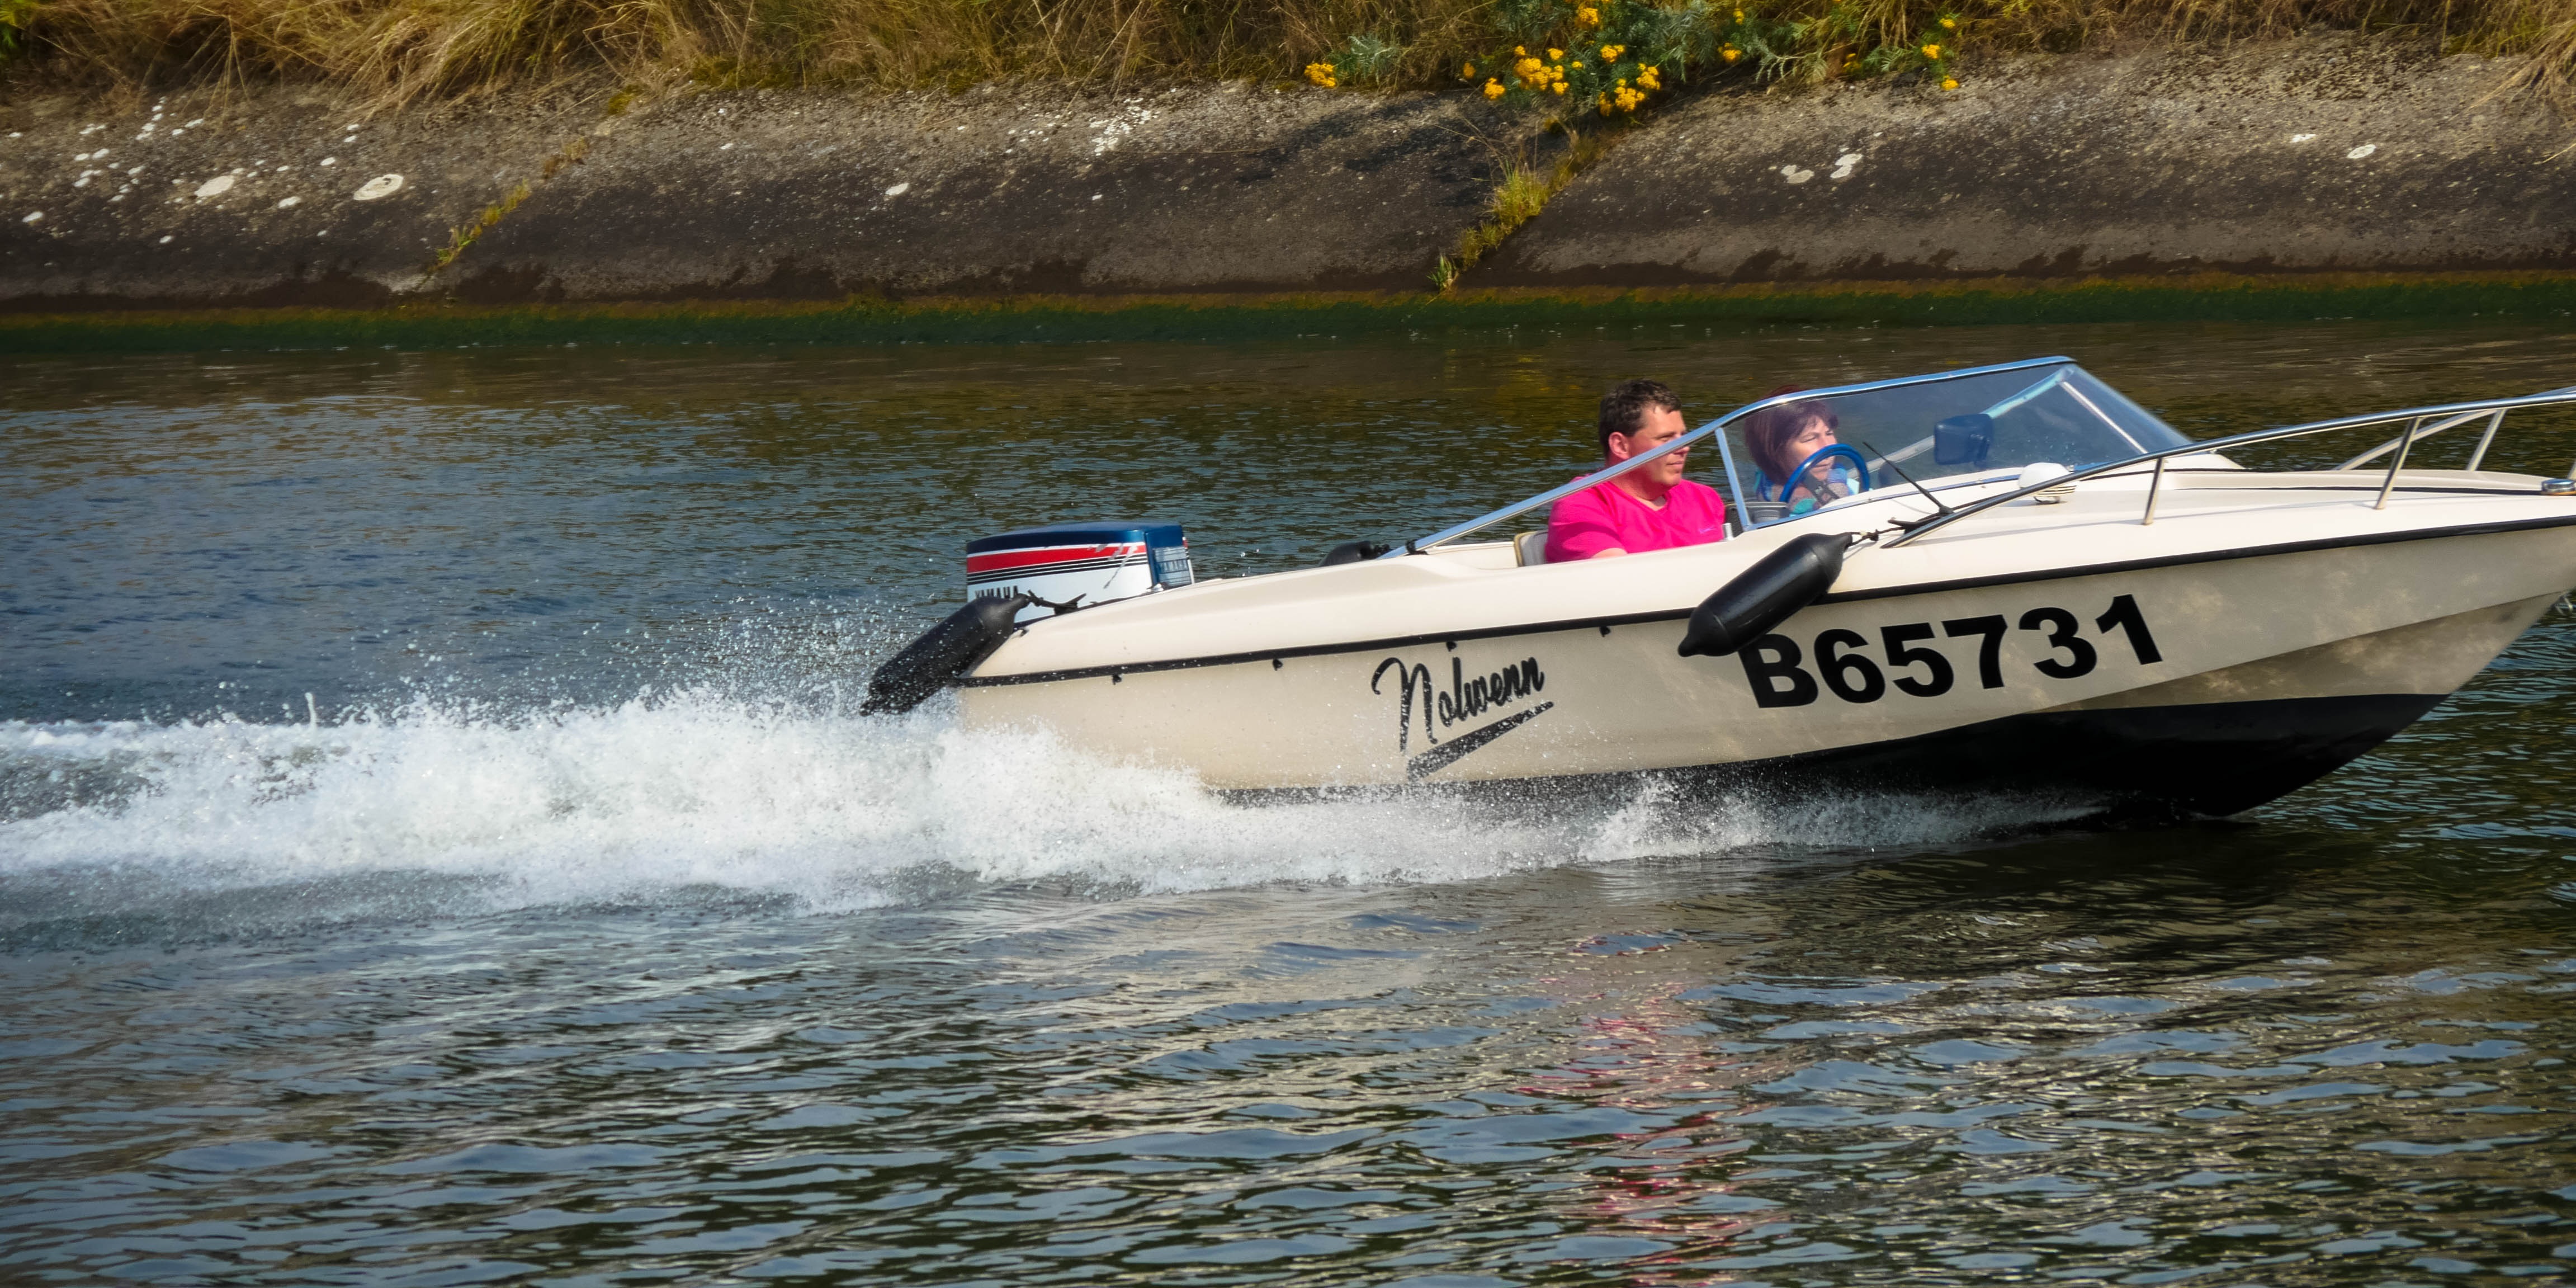
water, boat, city, vehicle, blue, marina, waterway, motorboat, boating, sail, navigation, channel, maritime, canoes, watercraft, ecosystem, hobbies, watercraft rowing, powerboating, f1 powerboat racing